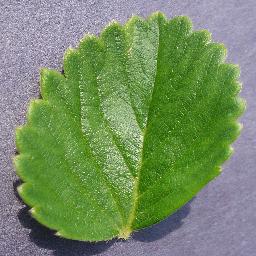
Label: Strawberry___healthy